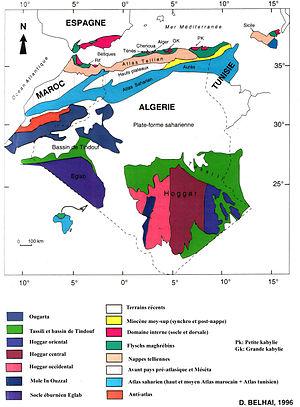
Les grands ensembles géologiques de l'Algérie
L'Algérie fait partie de l'ensemble Nord-Ouest africain. Si l'on examine un schéma structural de cette zone, deux domaines principaux sont mis en évidence :
L'Algérie ; et arabe algérien : الدزاير, الجازاير ou لدزاير ; en tamazight et tifinagh ⴷⵣⴰⵢⵔ est un pays d’Afrique du Nord faisant partie du Maghreb. Depuis 1962, elle est nommée en forme longue République algérienne démocratique et populaire, abrégée en RADP. Sa capitale est Alger, la ville la plus peuplée du pays, dans le Nord, sur la côte méditerranéenne.